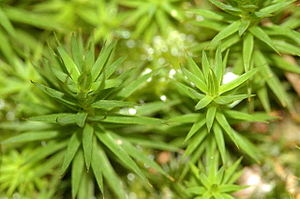
Polytrichastrum
Polytrichastrum er en slægt af mosser, med tre arter i Danmark og ca. 13 arter i verden. Ligesom andre slægter i familien Polytrichaceae har også Polytrichastrum blade, der på langs har lameller. Det gør bladet mat og ugennemsigtigt i modsætning til mange andre mosser.